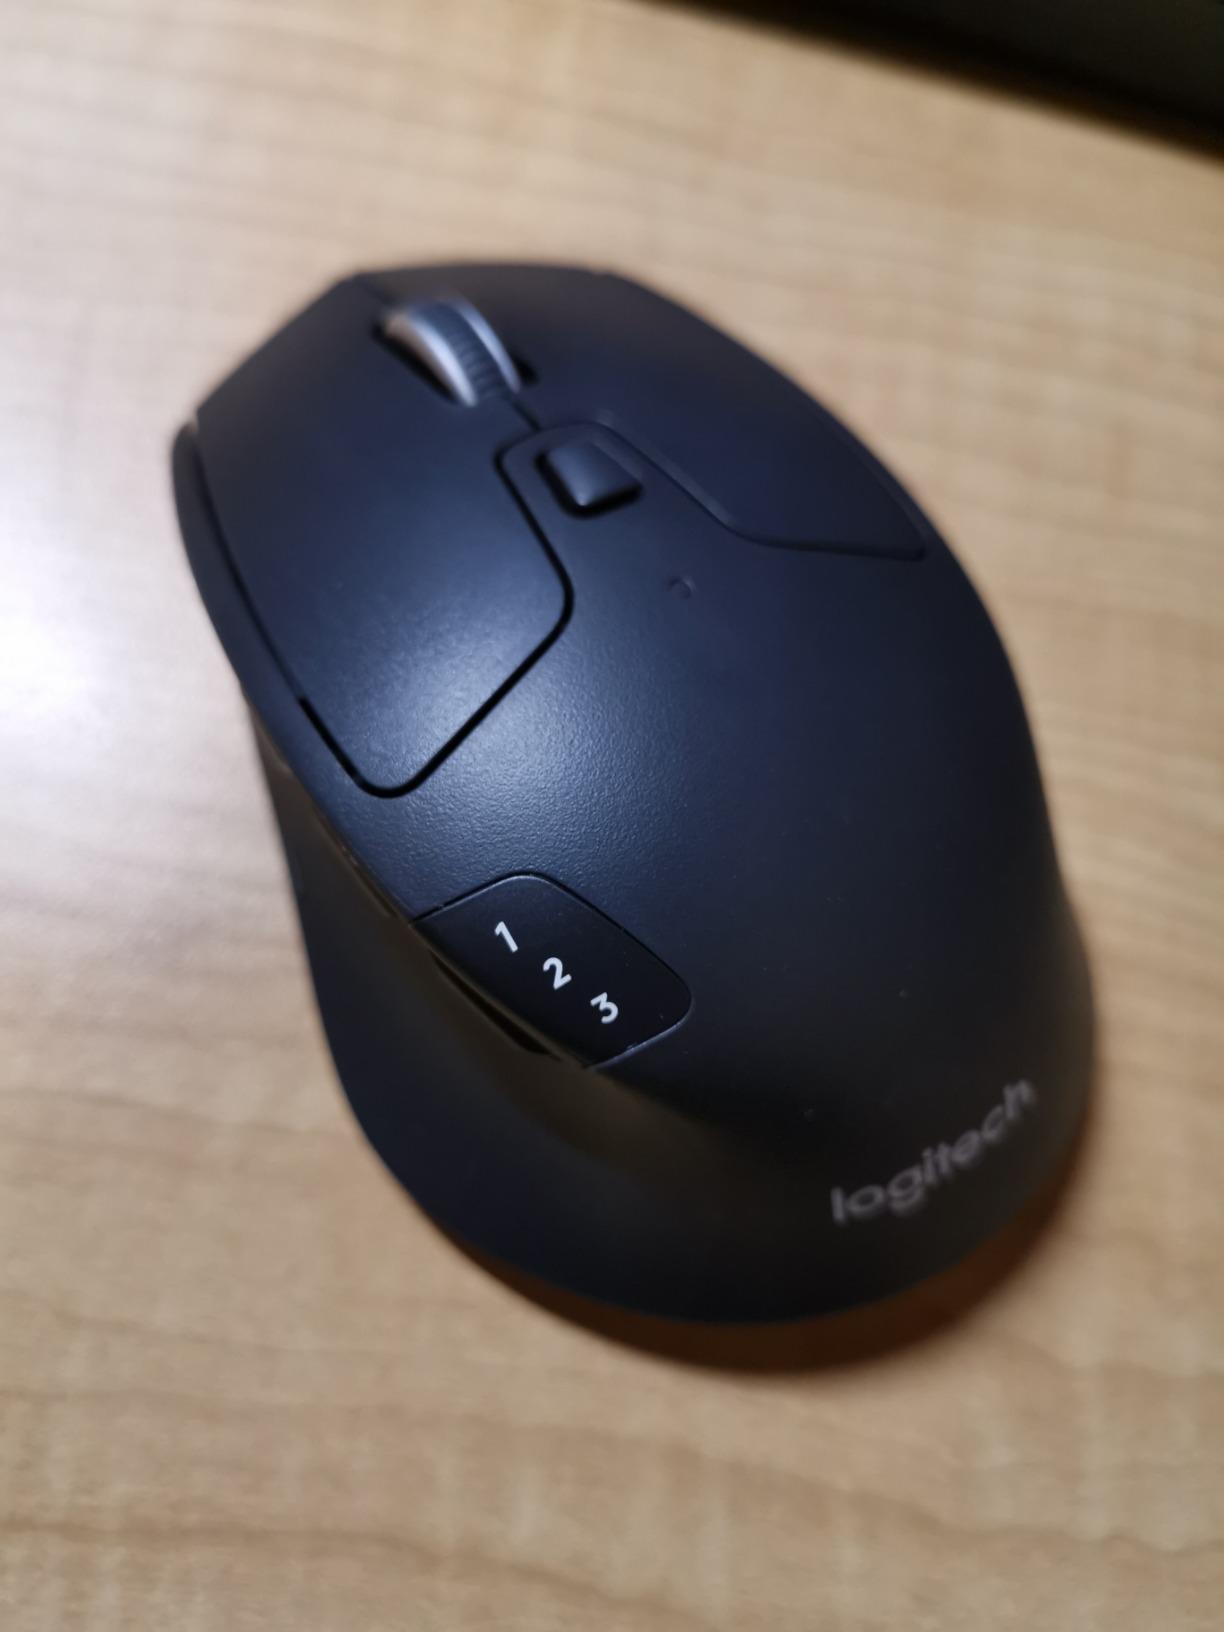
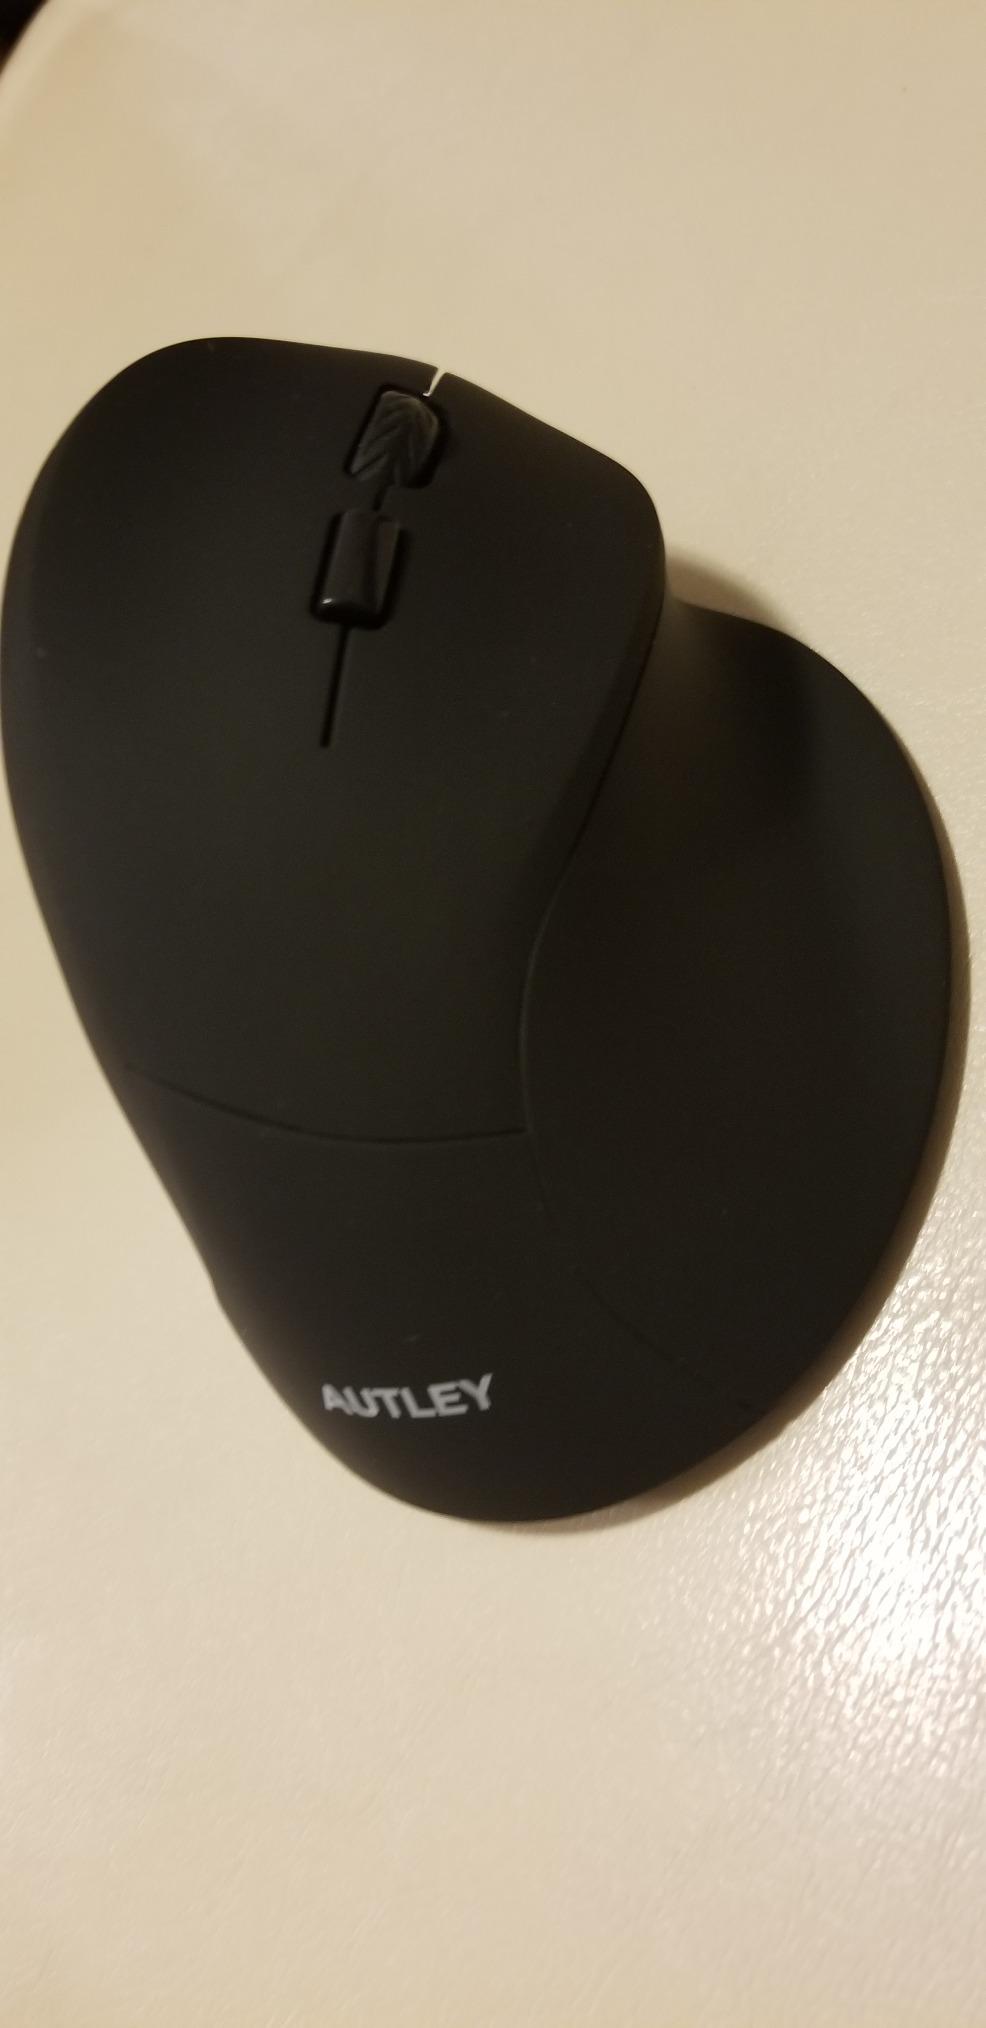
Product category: mouse
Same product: no